Antoine Masson

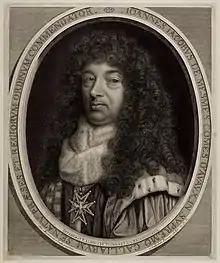
"Portrait of Jean-Jacques de Mesmes", 1683

Antoine Masson (1636 – 30 May 1700, in Paris) was a French painter, but above all a line engraver, born at Loury, near Orléans.